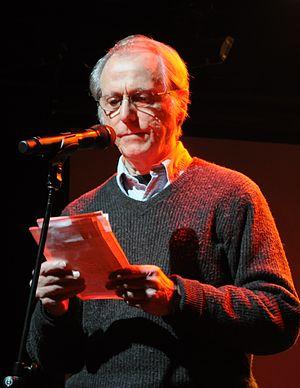
Don DeLillo, né le 20 novembre 1936 dans le quartier du Bronx à New York, est un écrivain américain. Auteur de nouvelles, de pièces de théâtre, de scénarios, et d'articles, il est surtout célèbre pour ses romans. Don DeLillo est volontiers associé au courant post-moderne, bien qu'il ne se réclame pas lui-même de cette appellation.